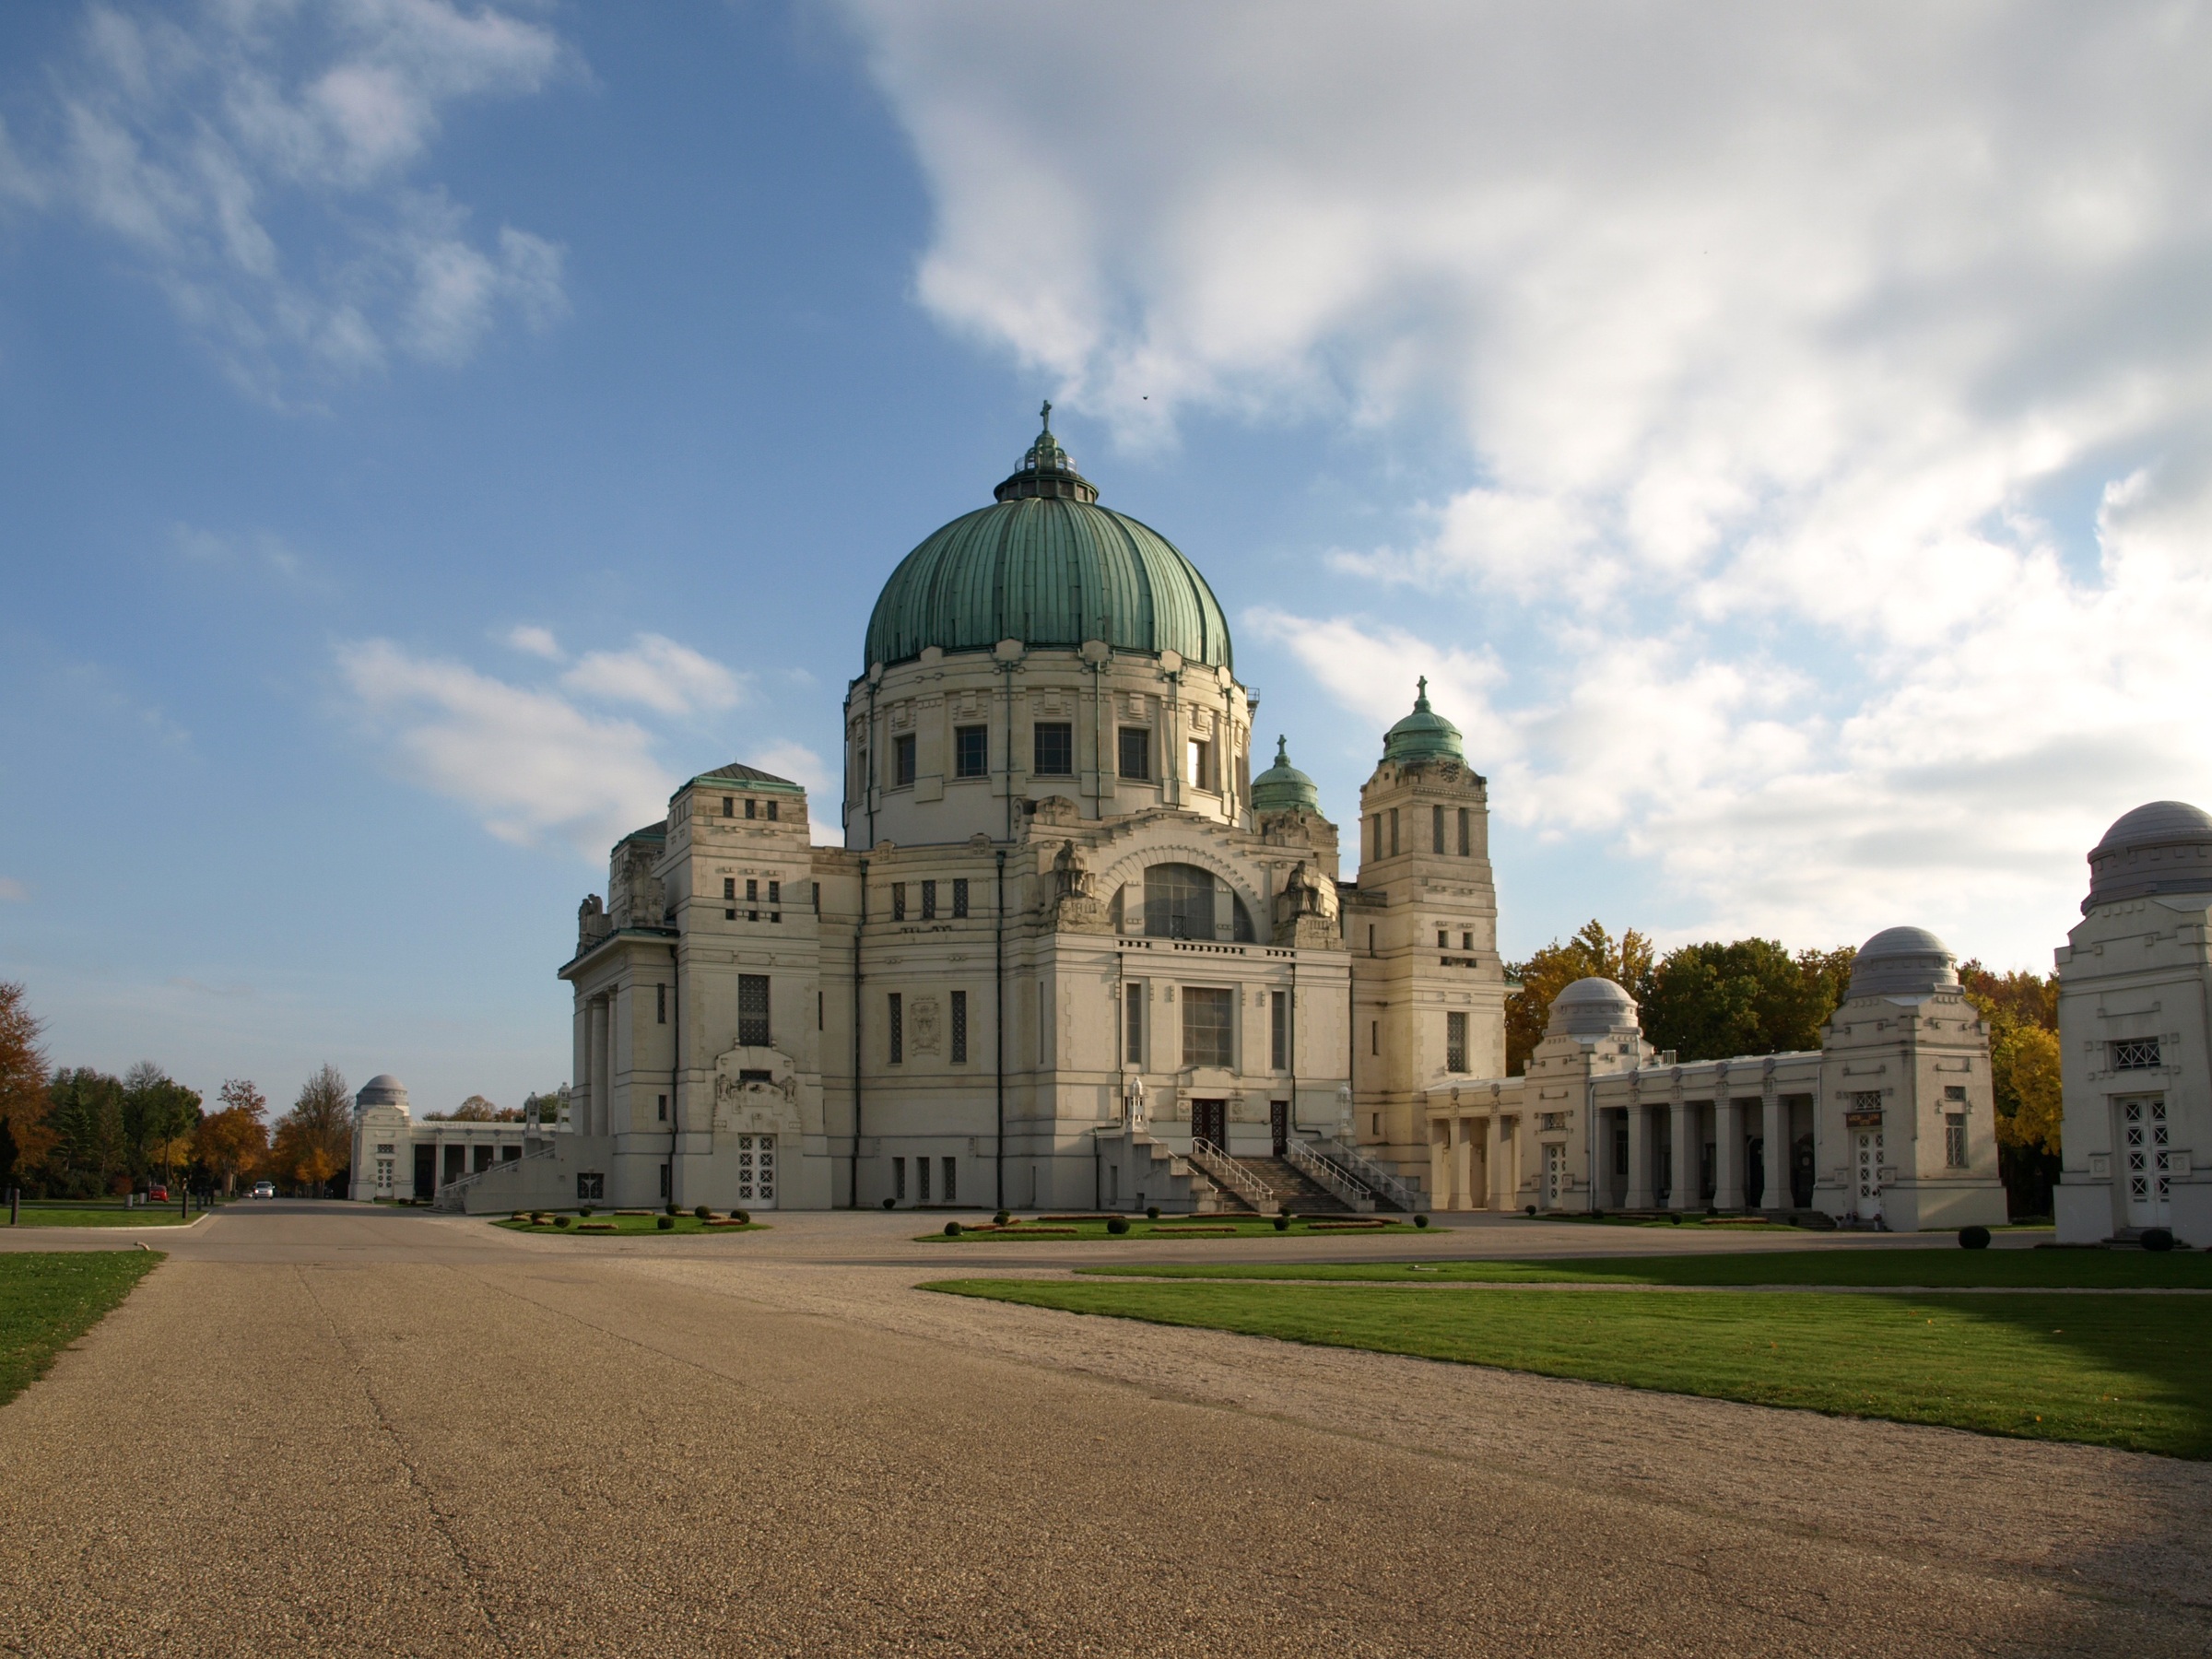
building, chateau, park, landmark, church, cathedral, cemetery, place of worship, austria, vienna, monastery, dome, estate, art nouveau, wiener, stately home, central cemetery, karl borrom us